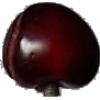
Label: Cherry 1